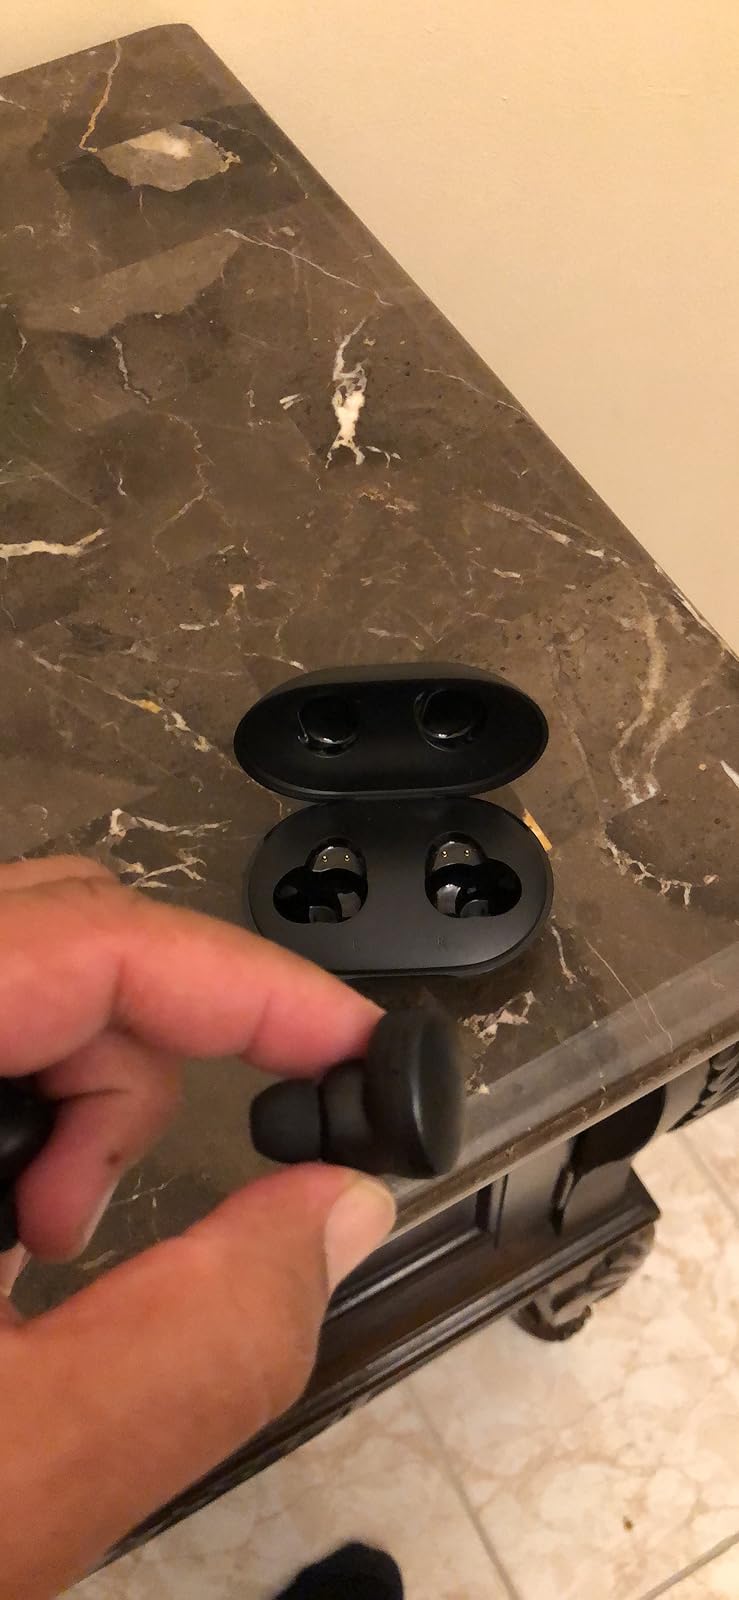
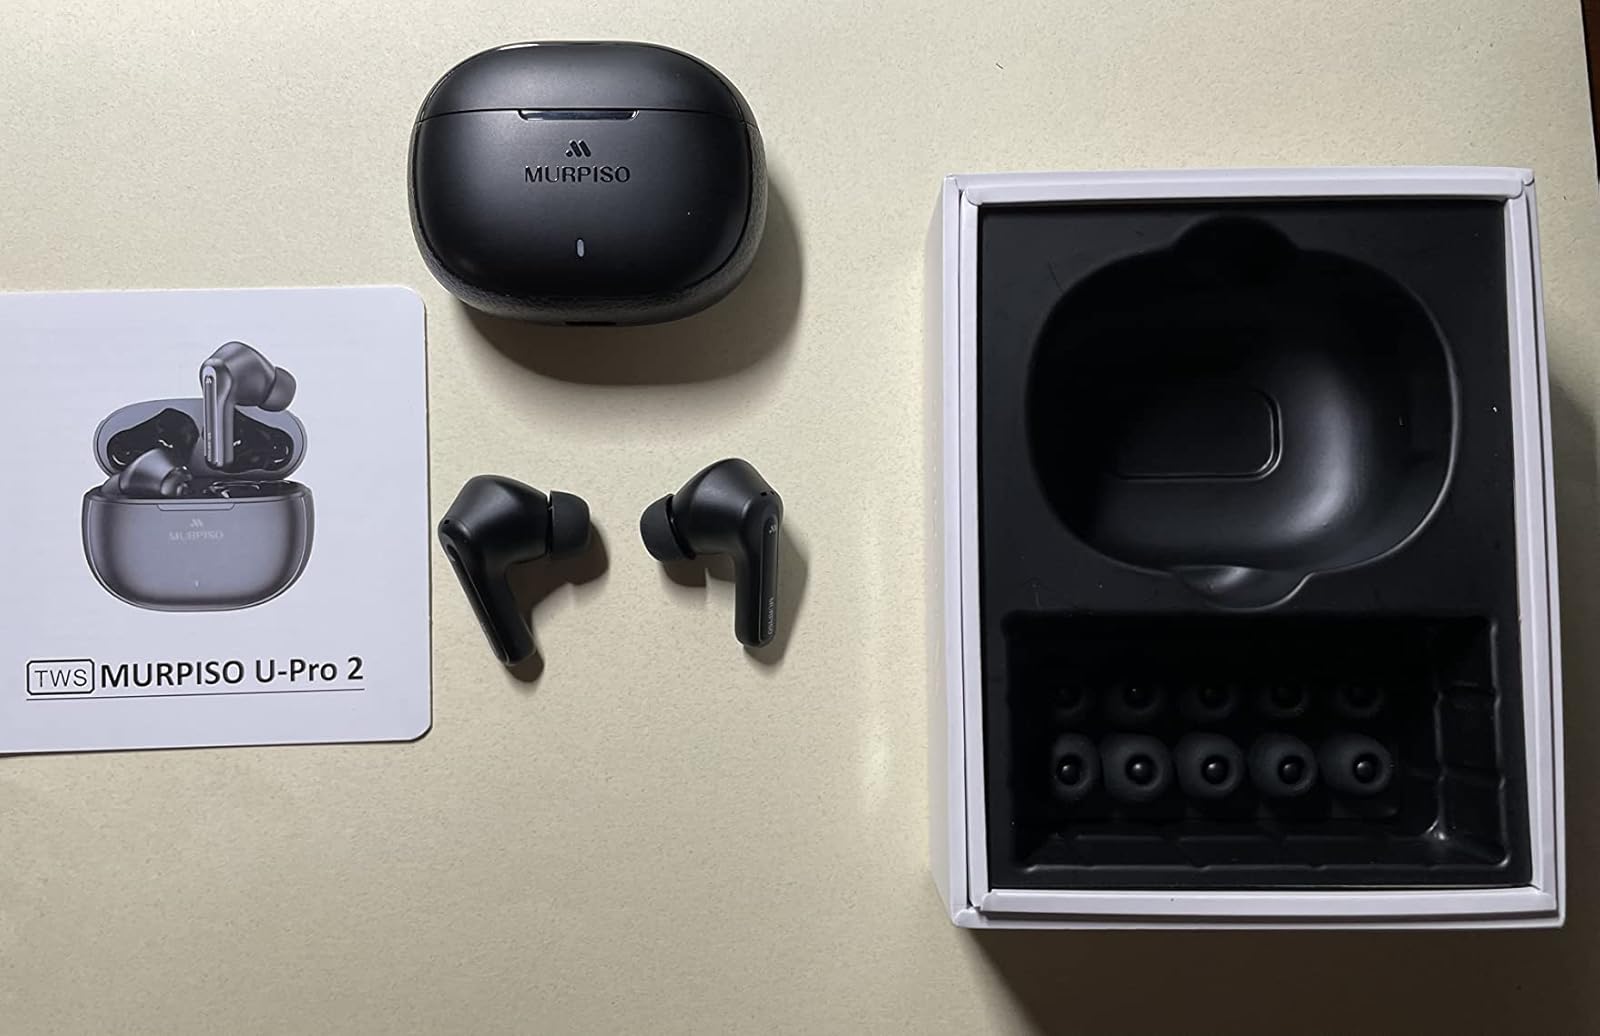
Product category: earbuds
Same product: no